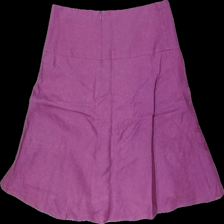
View: back
Type: Skirt
Category: Ladies
Brand: Mexx
Colors: Purple
Material: 100% cotton
Pattern: Embroidered
Cut: Regular
Size: 36
Season: All
Price range: 50-100
Recommended usage: Reuse